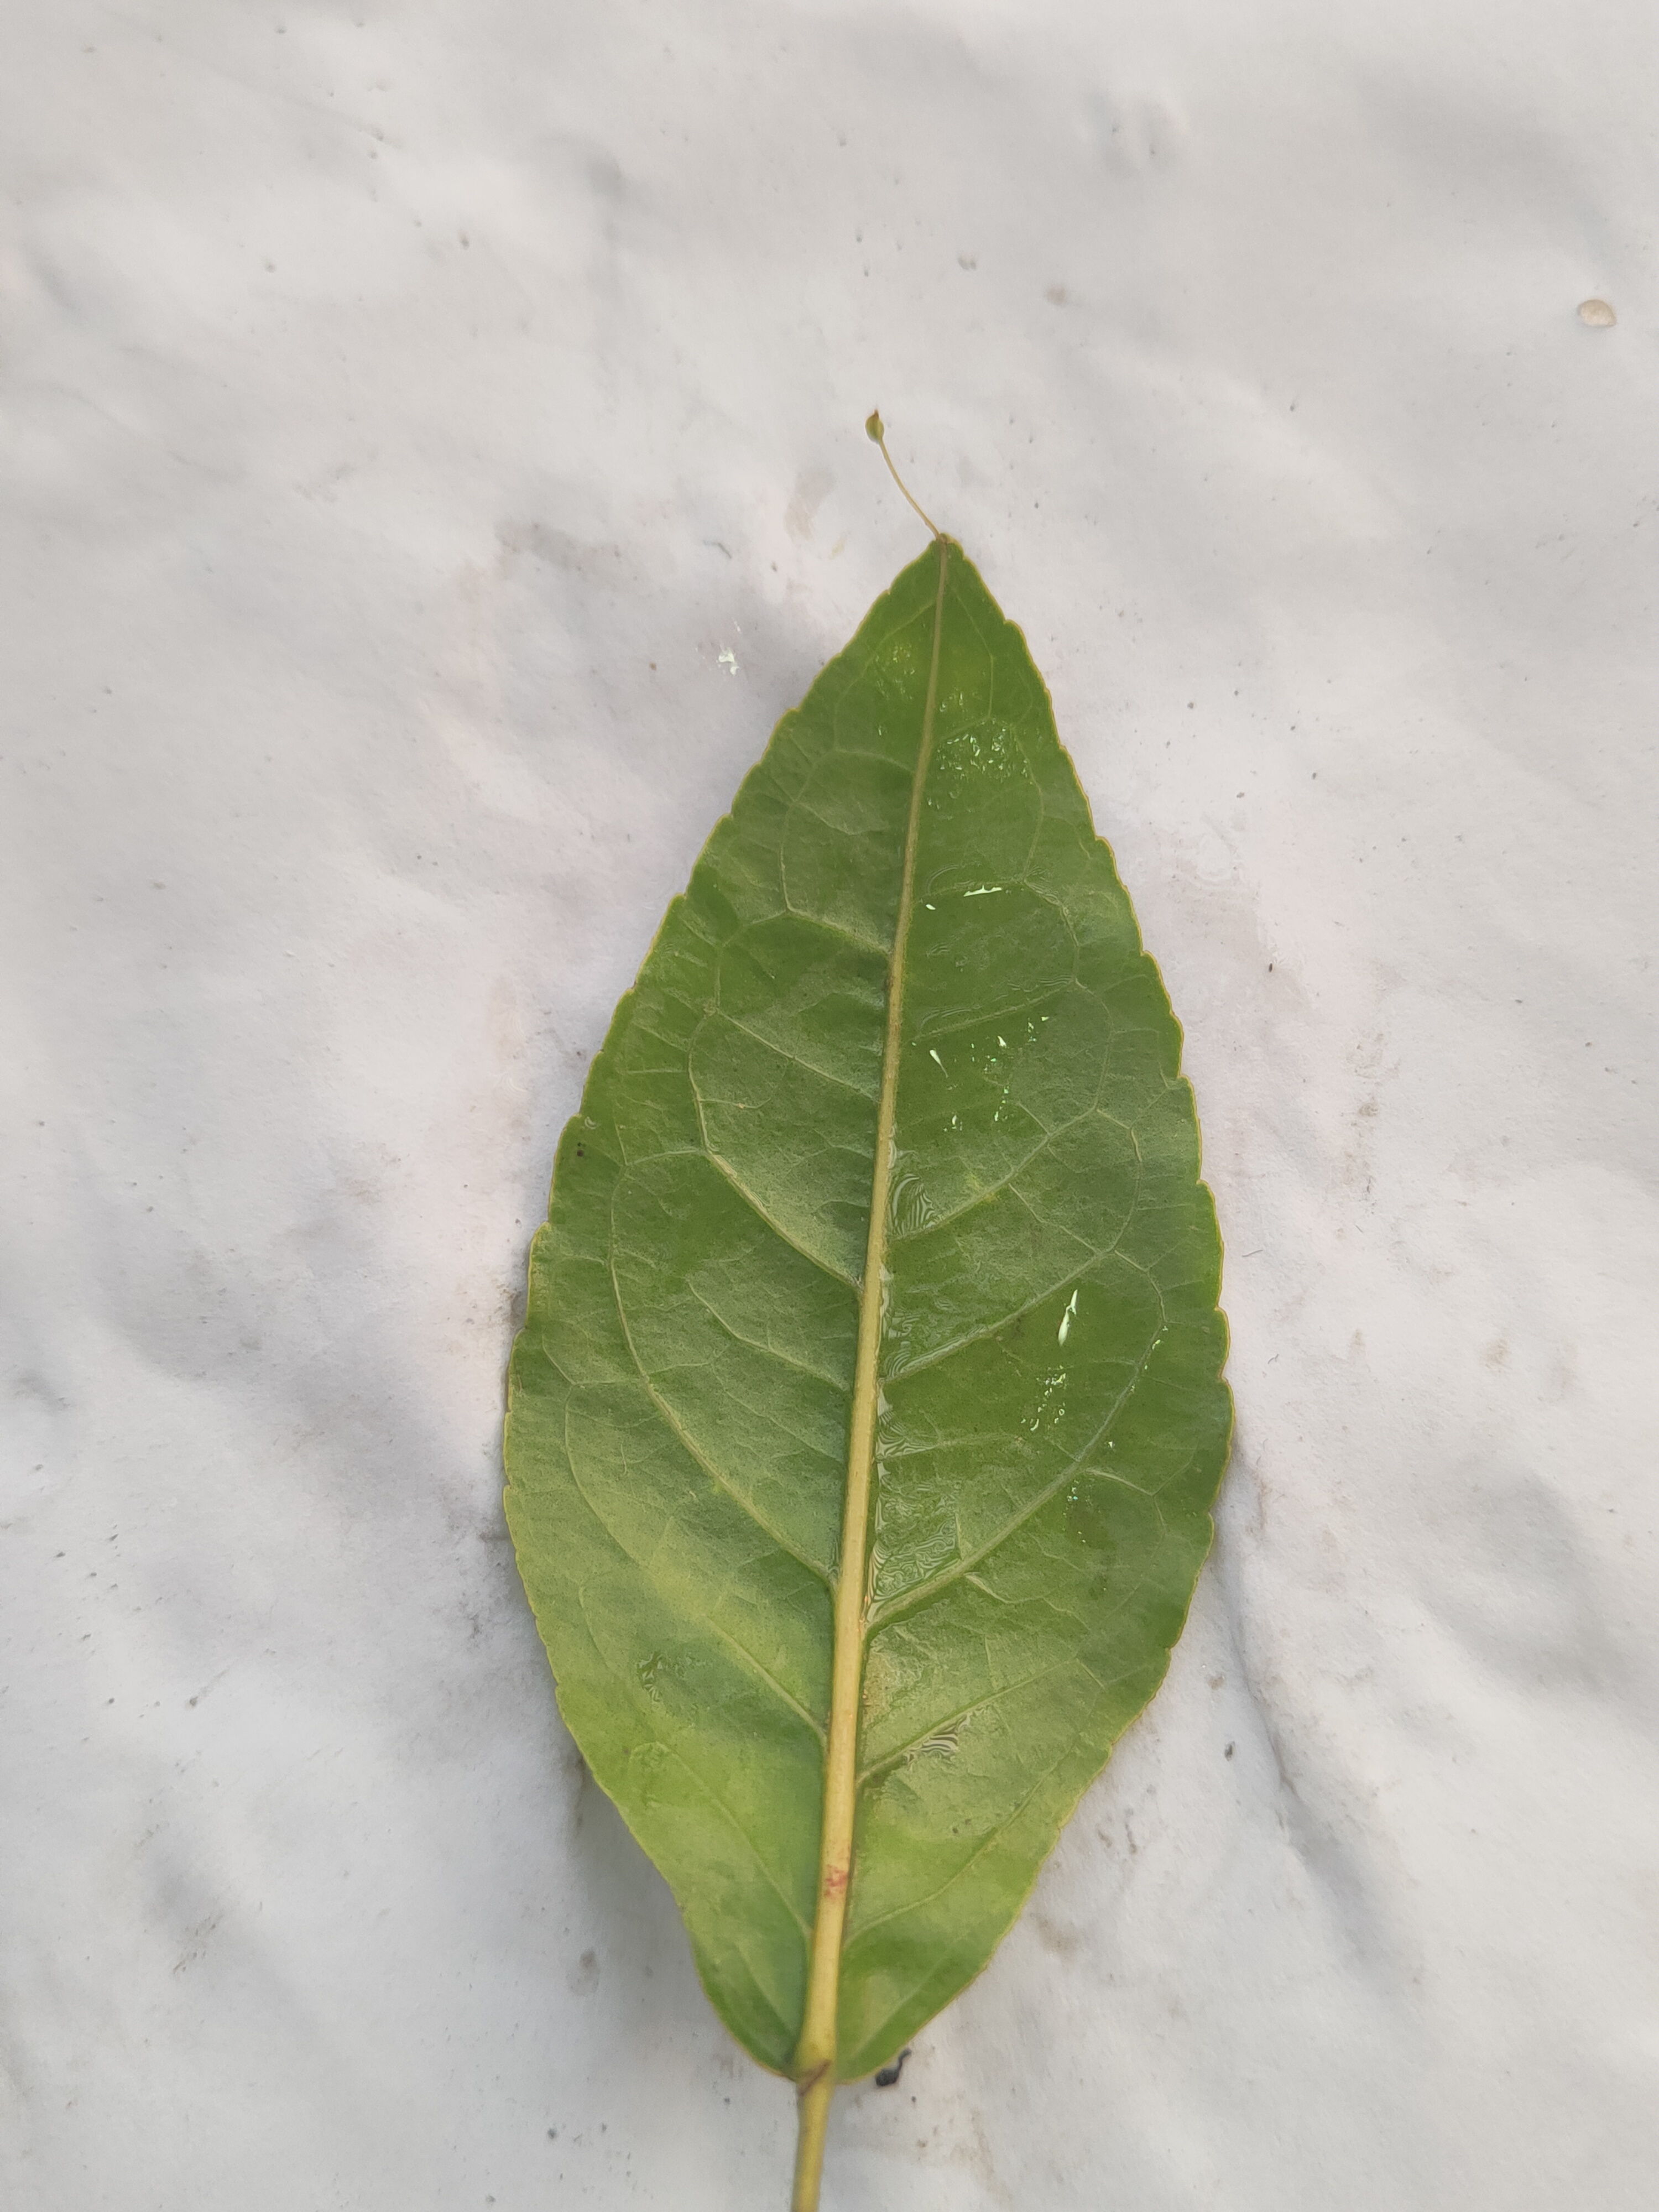
Leaf variety: Aegle marmelos